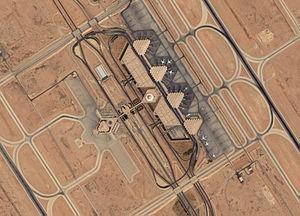
L’aéroport international du roi Khaled est situé à 35 kilomètres au nord de Riyad.